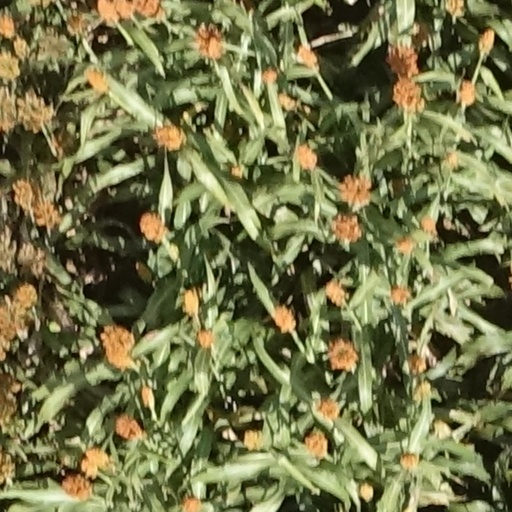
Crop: sorghum